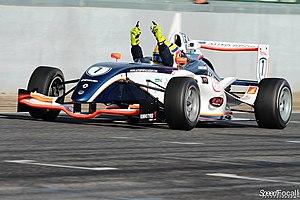
Photographie de Jules Gounon sur sa Formule 4.
Jules Gounon, né le 31 décembre 1994 à Aubenas, est un pilote automobile français. Champion d'ADAC GT Masters en 2017, il remporte les 24 Heures de Spa la même année, et devient le premier Français à s'imposer sur les 12 Heures de Bathurst en 2020. Il est pilote officiel Bentley depuis 2018, dans le cadre du GT World Challenge Europe et de l'Intercontinental GT Challenge. Il remporte les 1 000 kilomètres du Castellet en 2019 et participe à ses premières 24 Heures du Mans la même année.